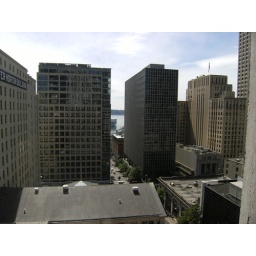
View from my office in the sky